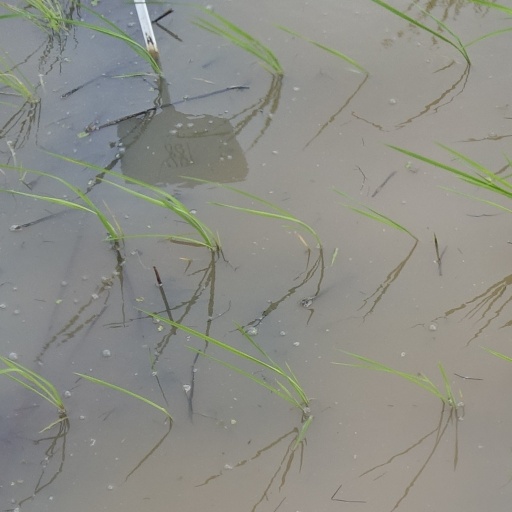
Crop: rice